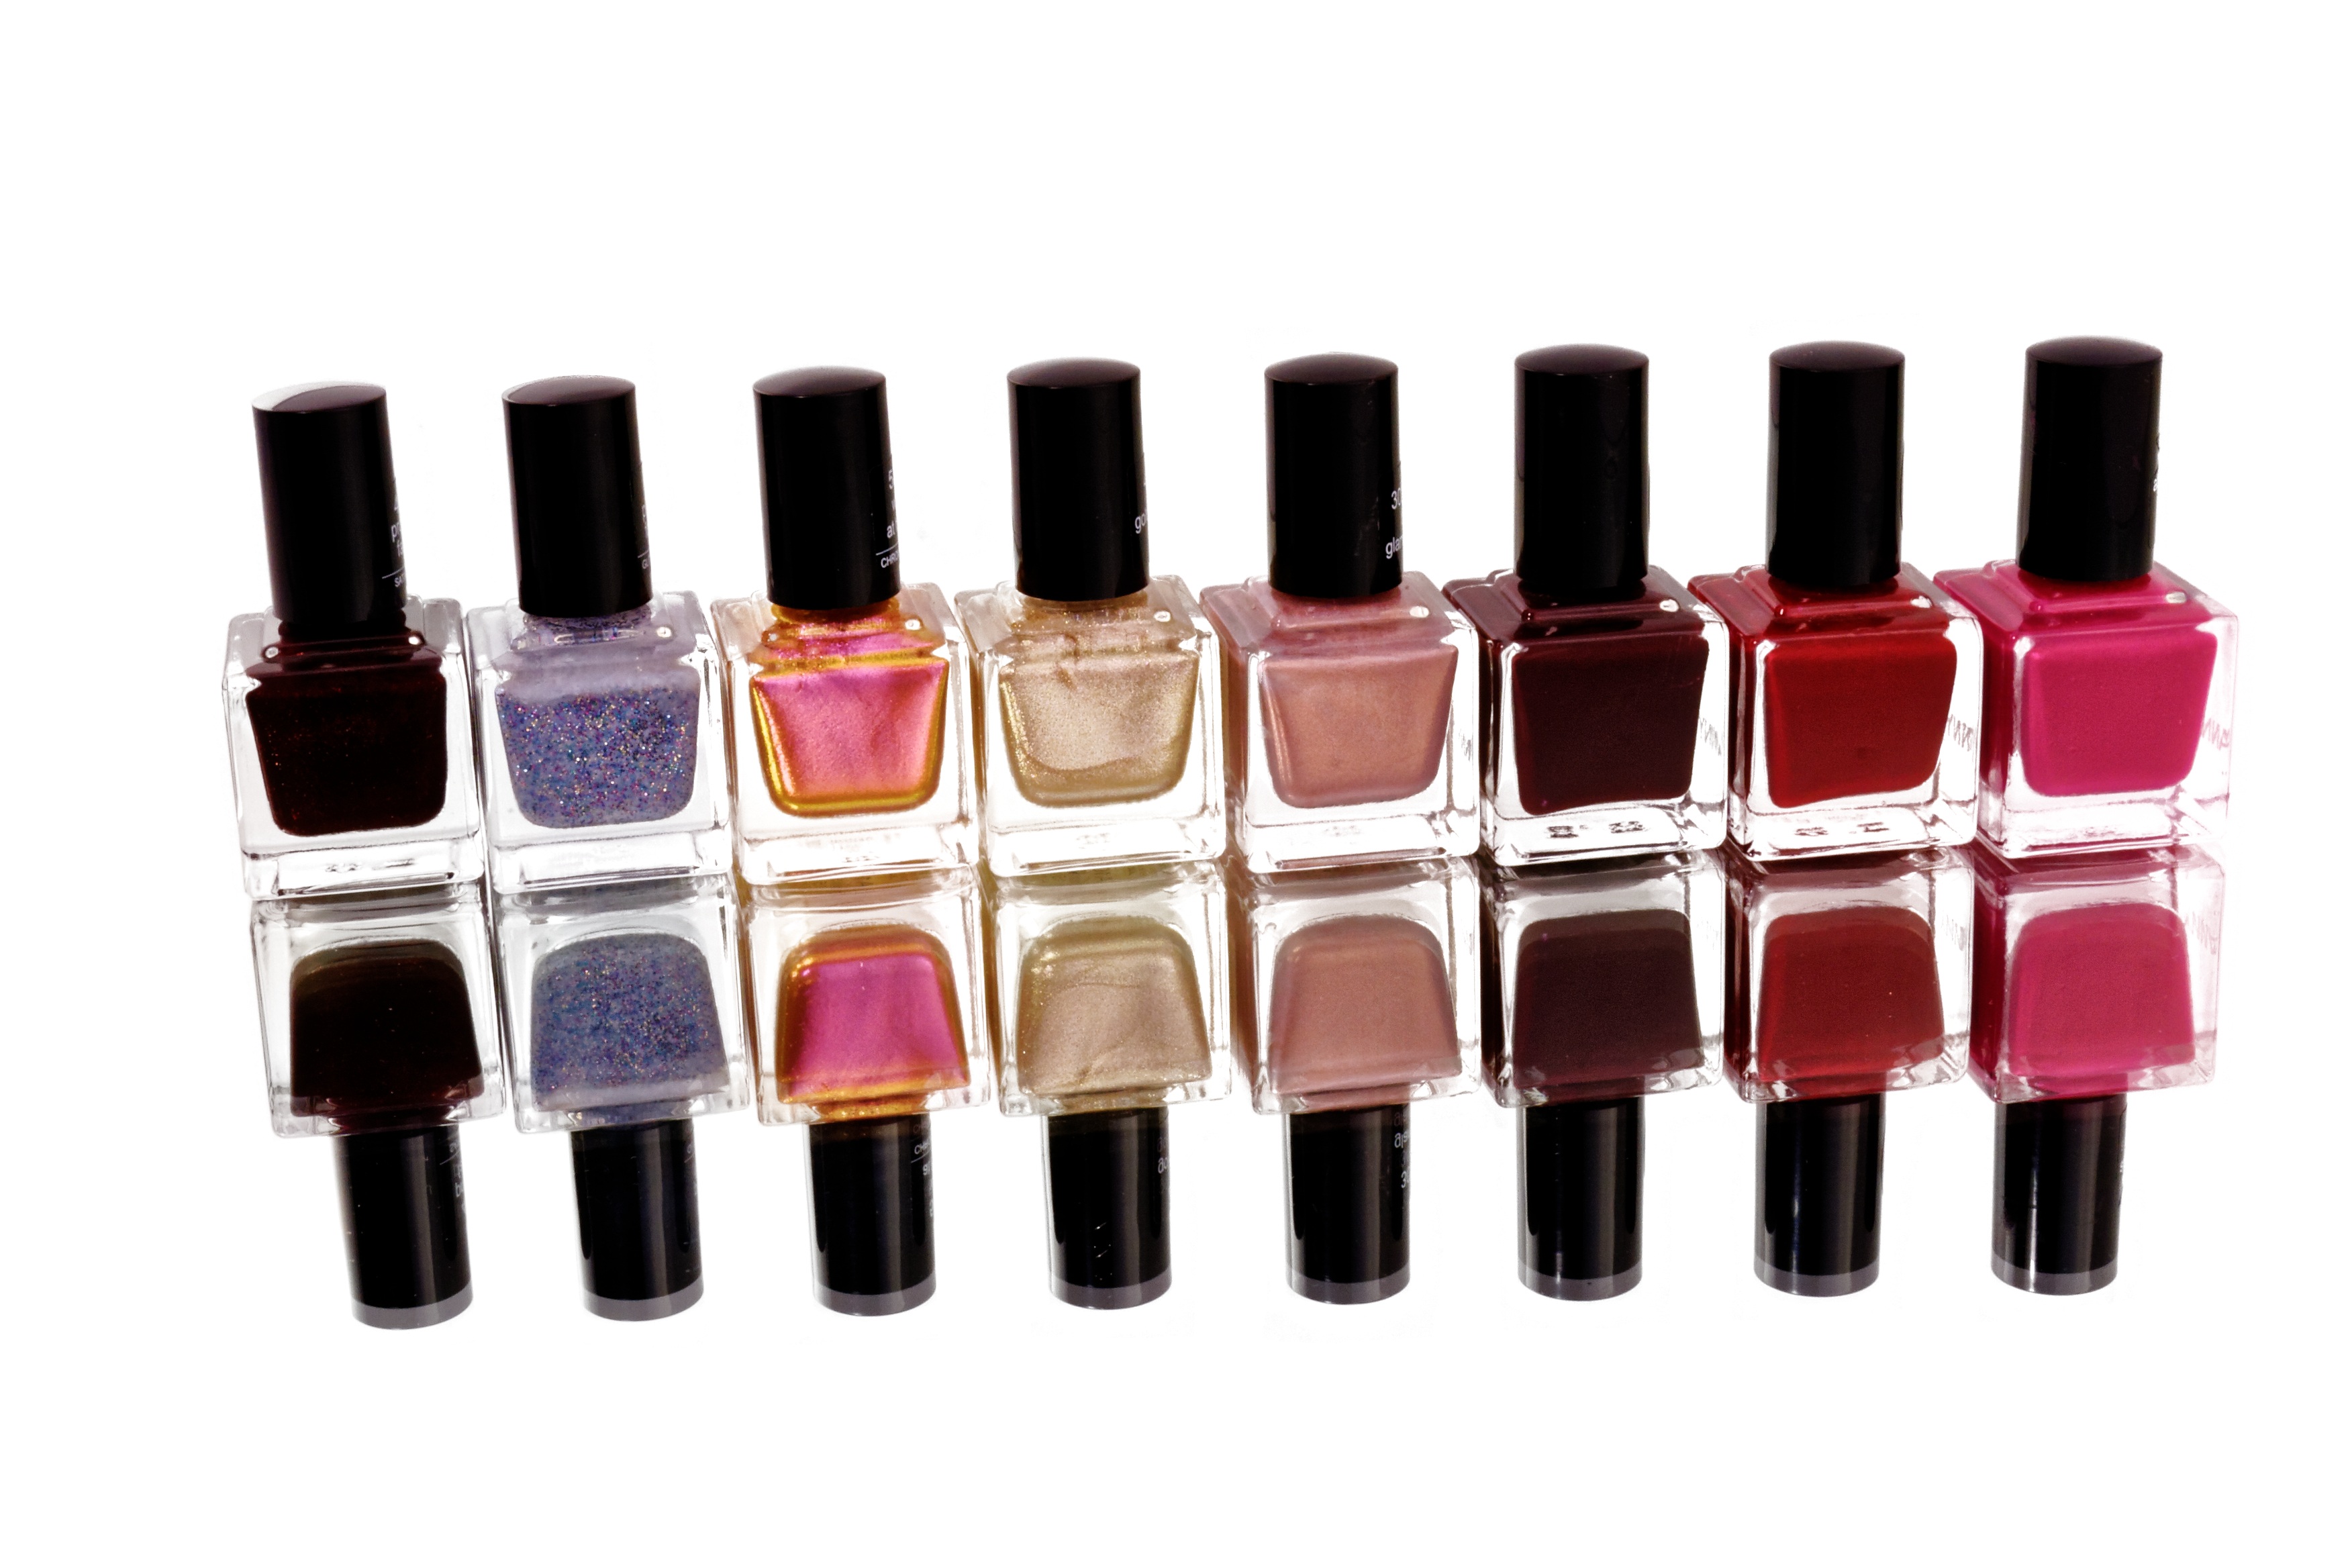
woman, finger, color, paint, manicure, product, nail polish, eye, fingernails, nails, magenta, femininity, cosmetics, pedicure, sensual, fashionable, seduce, lacquered, nail varnish, toe nails, nail care, nail design, kosmetikstudio